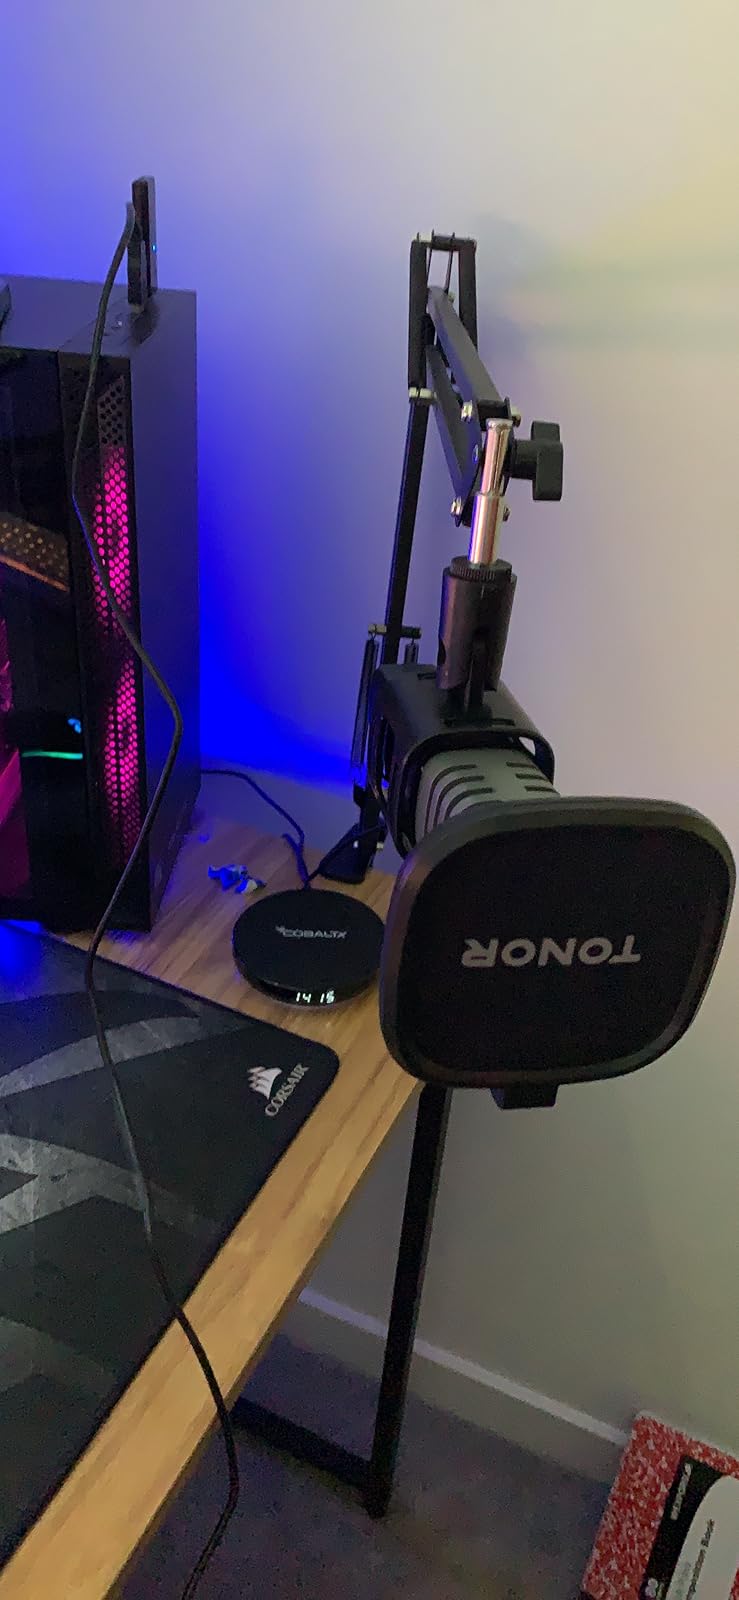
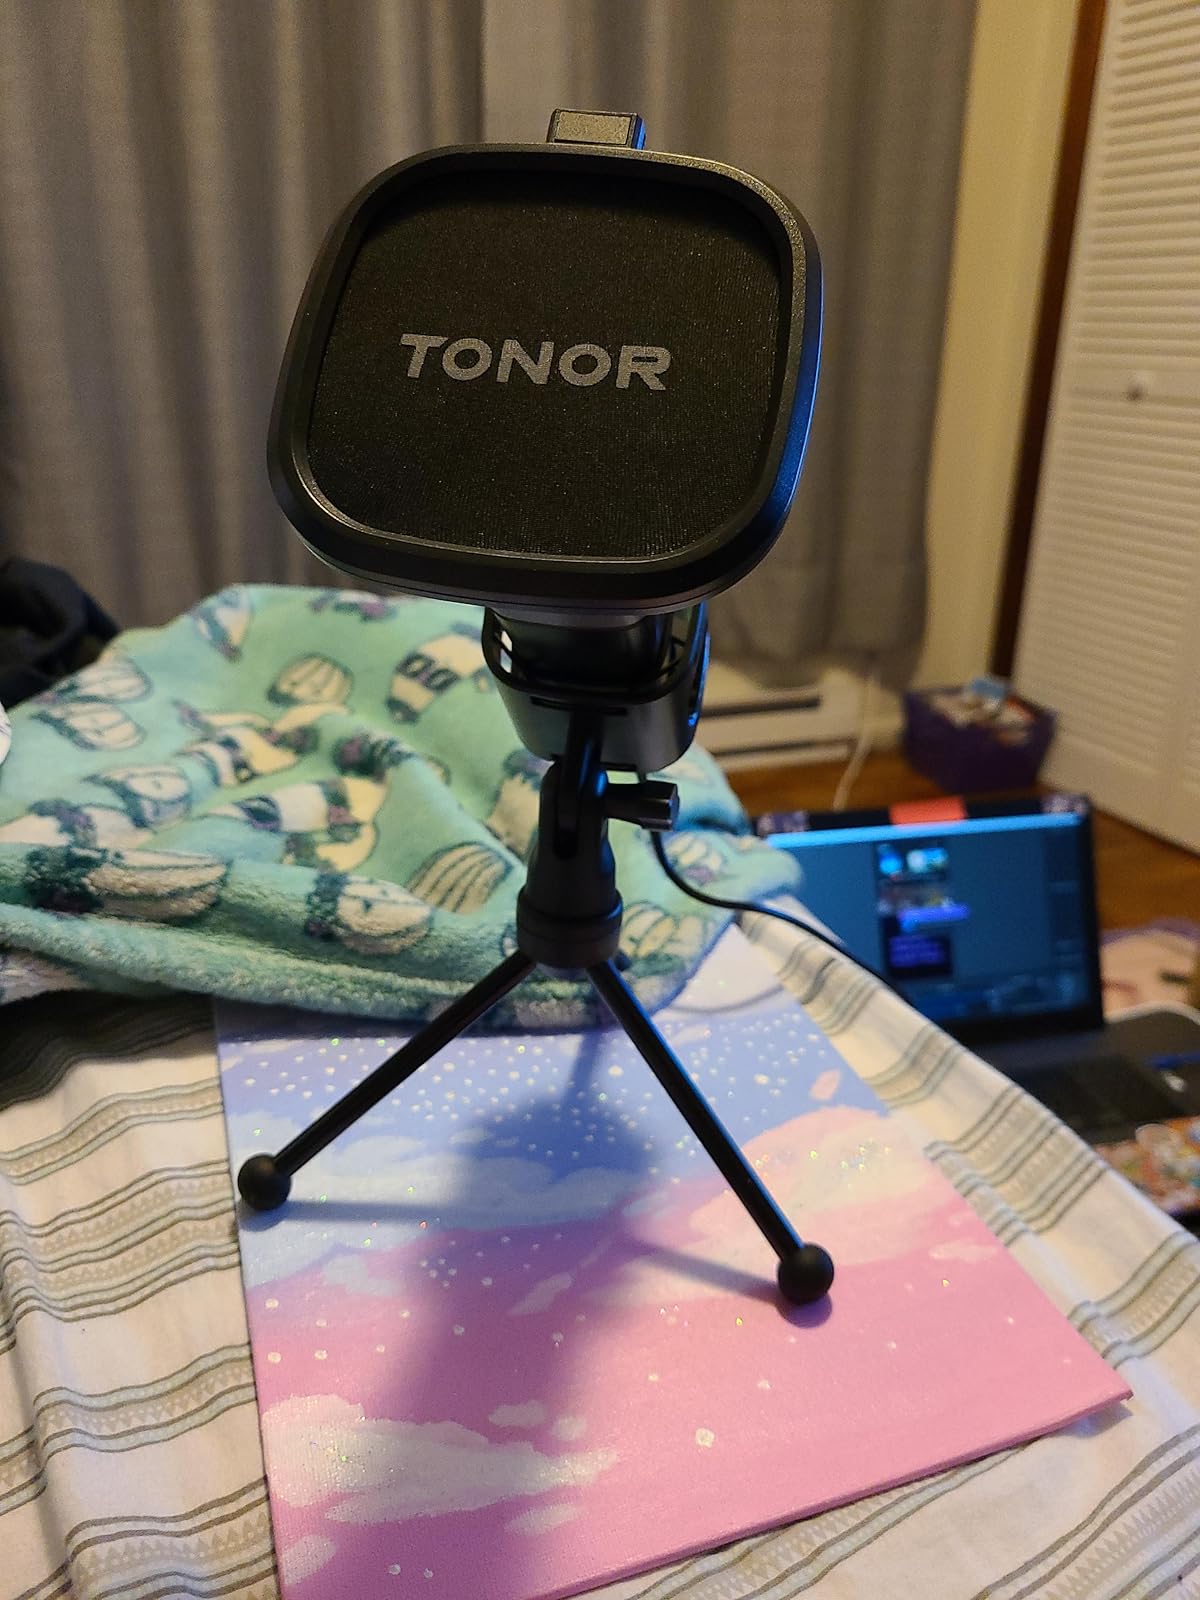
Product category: microphone
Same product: yes